Weston, Clevedon and Portishead Light Railway

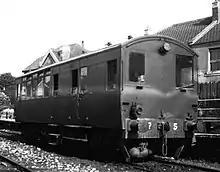
Railcar number 5

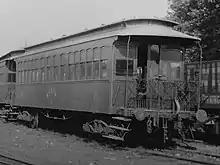
One of the American bogie cars

The line had six 'cars' when it opened in 1897. These were bogie carriages, long over their buffers with American-style open end platforms and both first and second class seating. They had been built by the Lancaster Carriage and Wagon Works for the Argentine Republic Railway but the sale to that company was never completed. They were taken out of service in the early 1920s, but three saw further use from 1937 until the line closed. An additional coach was later bought from the Great Central Railway, a small four-wheel vehicle used as a 'smoking car' during the summer. It had been renumbered into the freight stock series by 1913 and its underframe was stored in the siding at Wick St Lawrence.